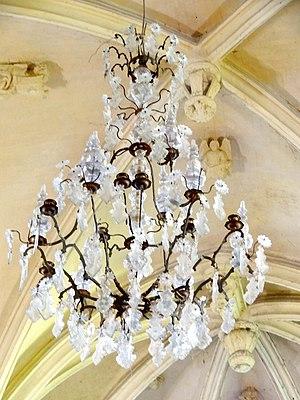
Mobilier de l'église - voir titre.
Léglise Saint-Lucien de Litz est une église catholique paroissiale située à Litz, dans le département de l'Oise, en France. La nef unique, qui n'a jamais été voûtée, s'inscrit dans la tradition romane, mais le portail, dissimulé sous un porche moderne, n'est pas antérieur à la fin du XIIᵉ siècle. Plus anciens sont les murs ouest et nord de la base du clocher, qui est lui-même une construction en charpente de l'époque moderne. Ses murs ont été intégrés dans le vaste chœur à double transept et abside à cinq pans, qui a été achevé en 1542, époque de reconstruction et restauration de nombreuses églises de la région. Il témoigne du passage successif du style gothique flamboyant vers la Renaissance. Il est néanmoins homogène, et semble avoir été édifié d'un seul jet. À l'intérieur, le profil particulièrement complexe des arcs-doubleaux longitudinaux, la façon dont les nervures des voûtes s'interpénètrent, et la réception de certaines moulures sur des culots sont des originalités caractéristiques du style flamboyant. Seuls les clés de voûte, trois culs-de-lampe des voûtes et une piscine liturgique sont de style Renaissance.